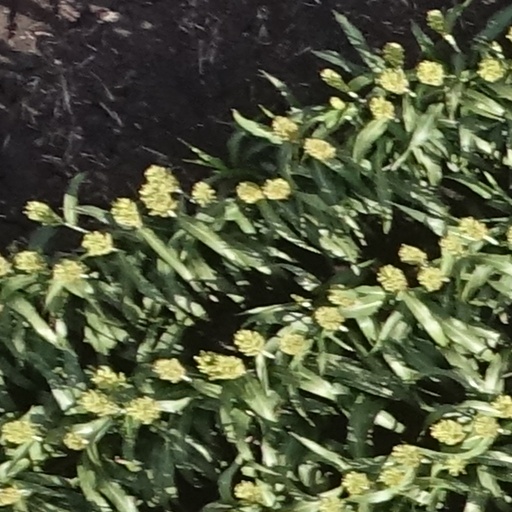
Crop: sorghum